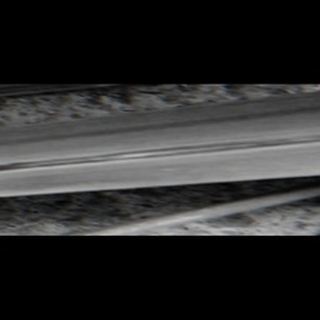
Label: sugarcane_red_rot